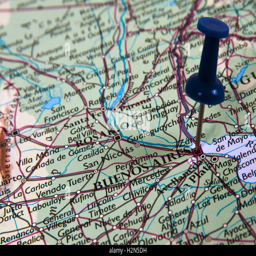
a city in the map with pin